Drongelens Canal

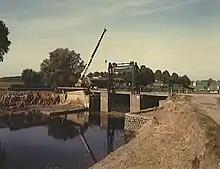
Bovenlandse Lock in 1986

The Drongelens canal starts just south of the old city center of 's-Hertogenbosch. Here the Dommel had been diverted in 1864 to circumvent the city to the west. It does so by running westward for about a hundred meters, crossing the old road bridge to Vught and an overflow. The Dommel then turns northward. The overflow, or threshold in the 1864 Dommel, is not in the Drongelens Canal.